Elsie Allen

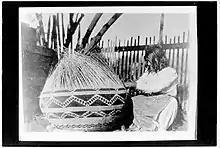
Allen's grandmother, Nellie Burke, weaving a basket in 1898

The Pomo people traditionally lived in the area around the Russian River in California, including Sonoma, Mendocino, and Lake counties. This area has an abundance of willows, sedges, and other plants that are traditionally used for basketweaving.